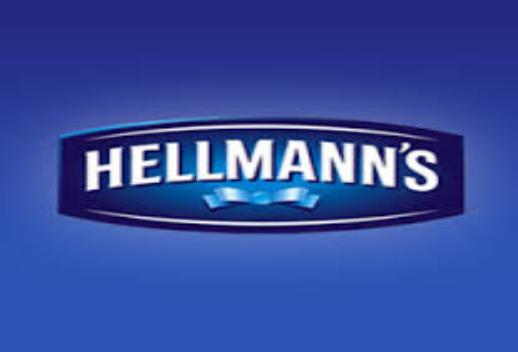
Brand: Hellmann's
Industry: Food